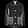
Label: Coat